Helga Grebing

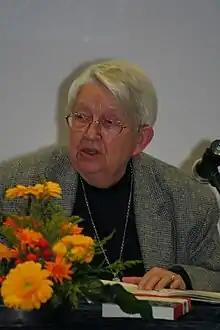
Grebing at a book launch in 2009

Helga Grebing (February 27, 1930 – September 25, 2017) was a German historian and university professor (Göttingen, Bochum). A focus of her work is on social history and, more specifically, on the history of the labour movement.